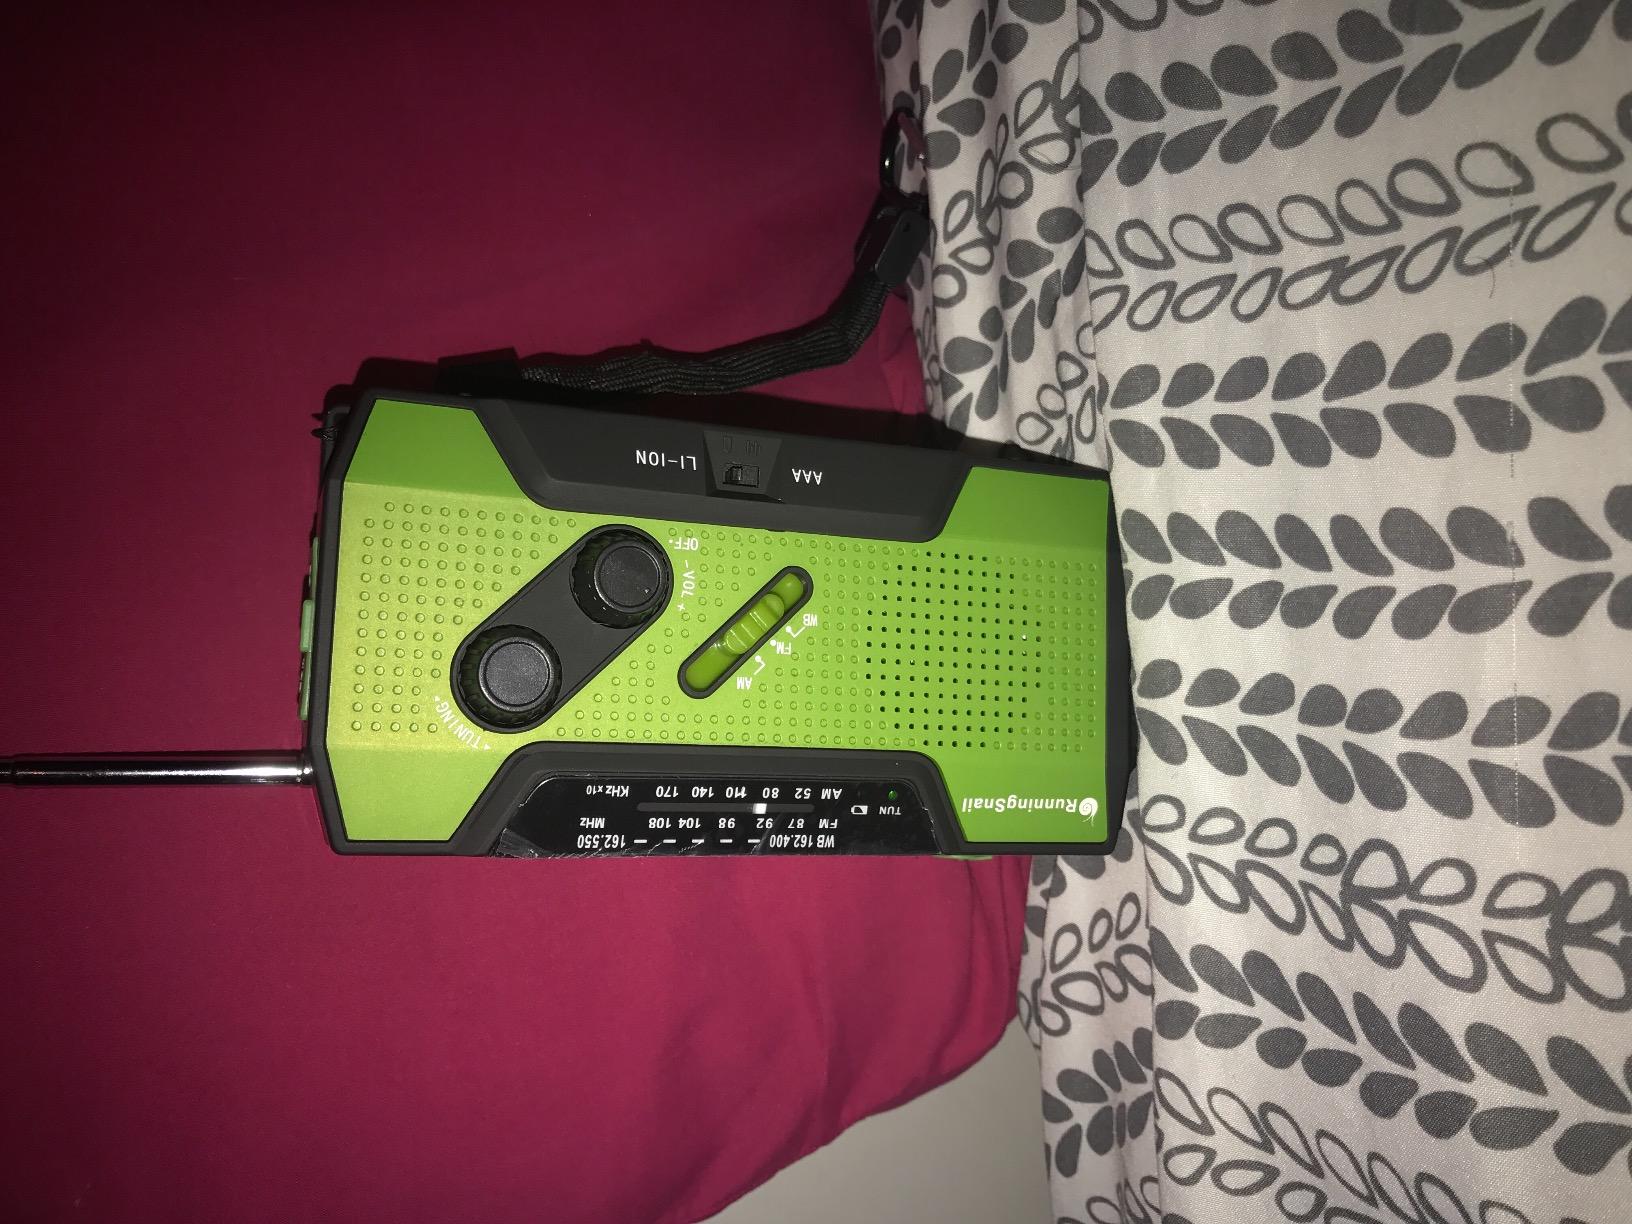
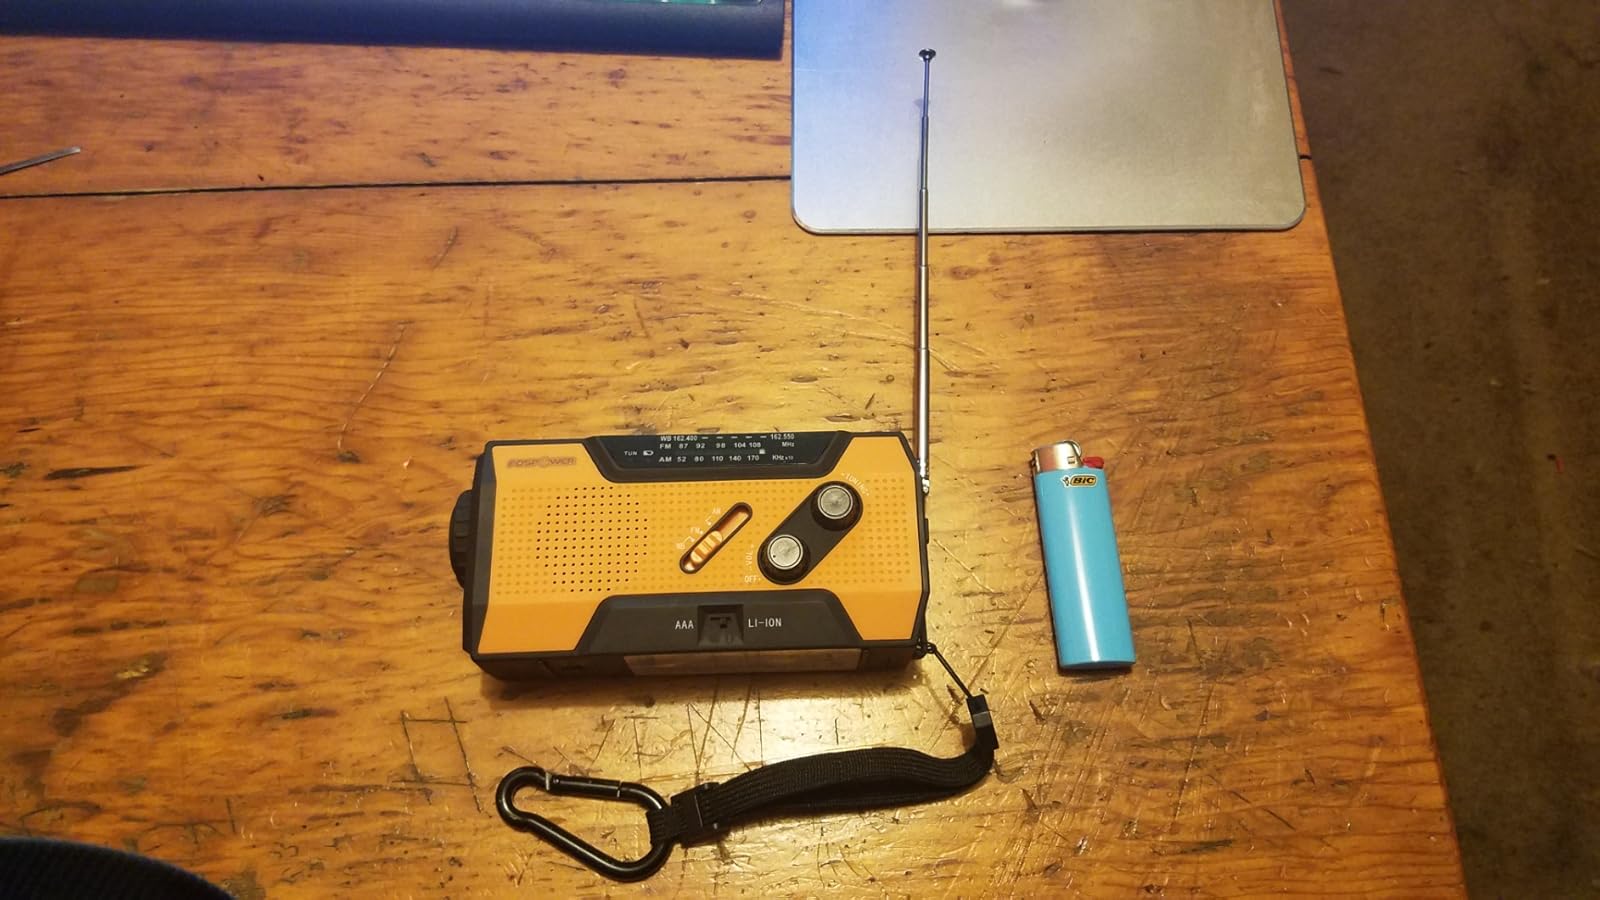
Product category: radio
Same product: no